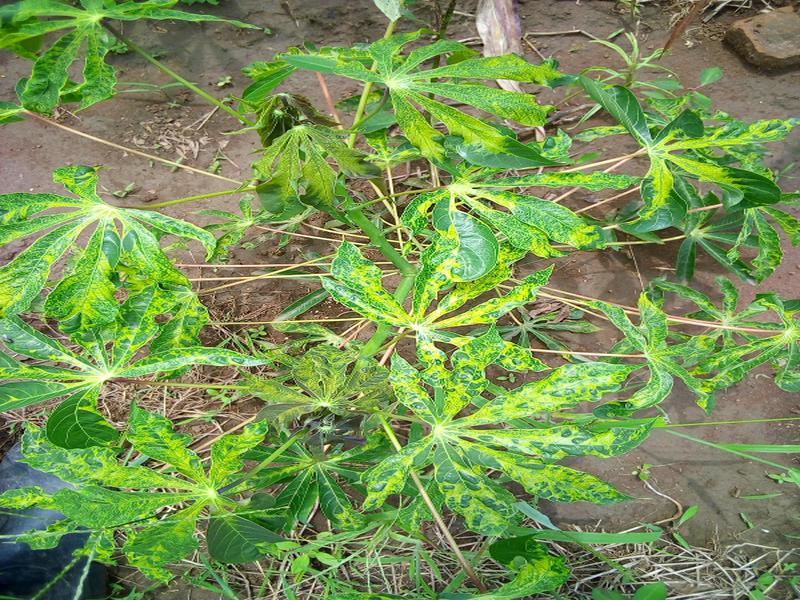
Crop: cassava
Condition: mosaic_disease